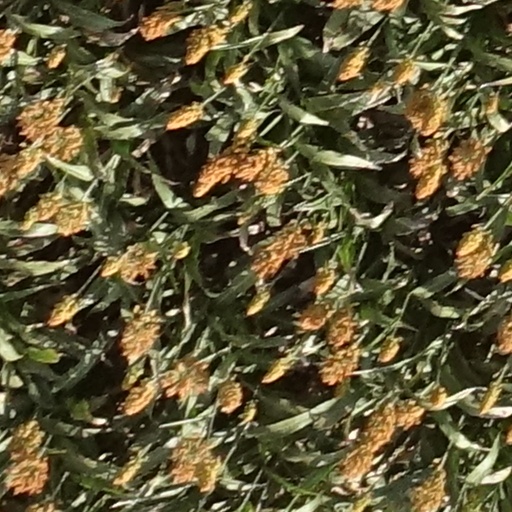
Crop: sorghum